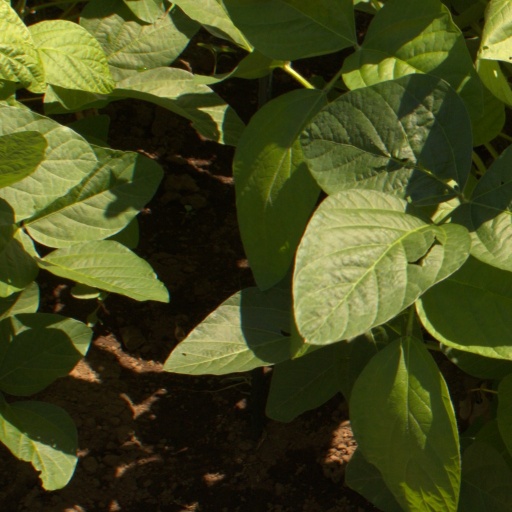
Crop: soybean